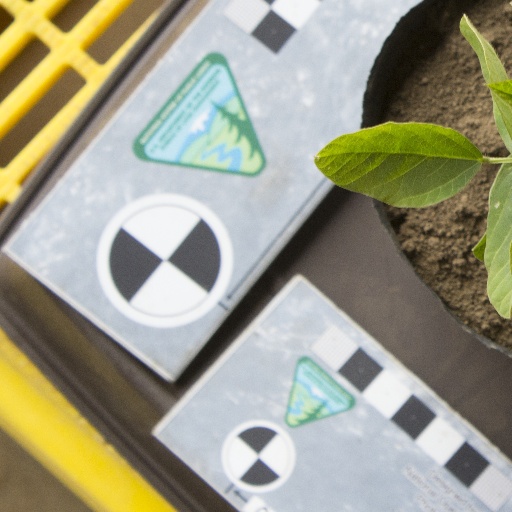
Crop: soybean